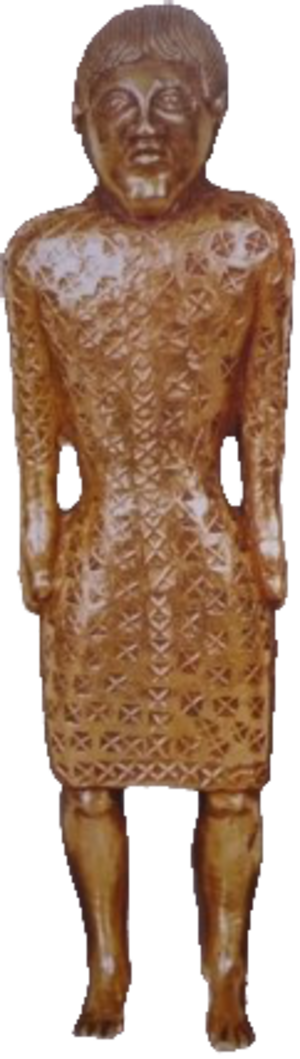
Statuette trouvée au Mans représentant un Franc. Dumbarton Oaks, Washington.